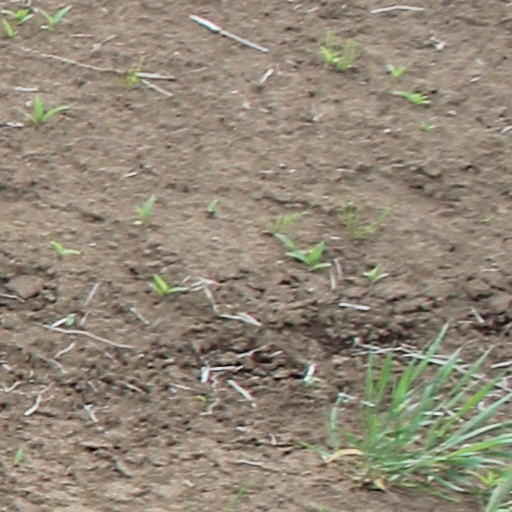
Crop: wheat